Albert, 8th Prince of Thurn and Taxis

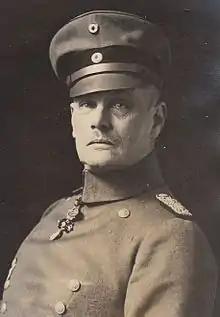

Albert Maria Joseph Maximilian Lamoral, 8th Prince of Thurn and Taxis (full German name: "Albert Maria Joseph Maximilian Lamoral Fürst von Thurn und Taxis"; 8 May 1867 – 22 January 1952) was the eighth Prince of Thurn and Taxis and Head of the Princely House of Thurn and Taxis from 2 June 1885 until his death on 22 January 1952.